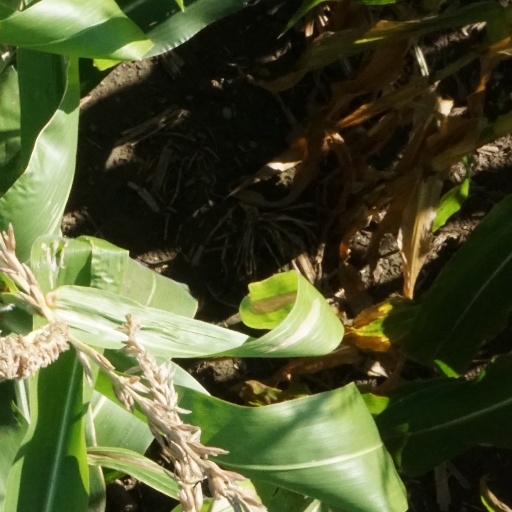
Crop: maize; corn